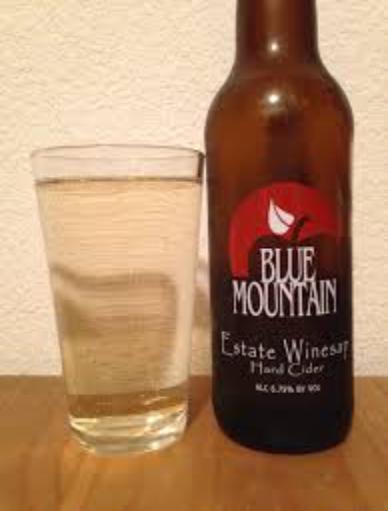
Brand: Glider Cider
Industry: Food